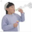
Label: boy